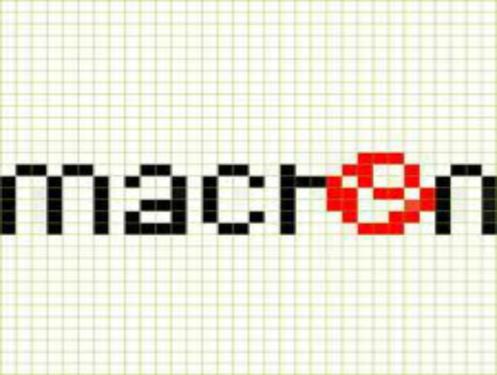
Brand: macron
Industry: Sports